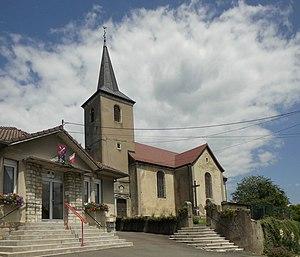
L'église Saint-Pierre-Saint-Paul de Dampierre-sur-le-Doubs
Dampierre-sur-le-Doubs est une commune française située dans le département du Doubs, en région Bourgogne-Franche-Comté.